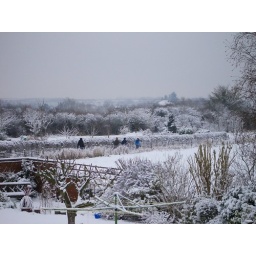
From my bedroom window I spy the neighbours off to do some sledging. Must go join in the fun.